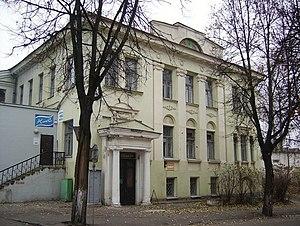
L’École artistique de Vitebsk - fut la première école artistique de Biélorussie. Ouverte à Vitebsk en 1897 dans l'atelier du peintre Iouri Pen, elle a vu passer à sa direction : Iouri Pen, Marc Chagall, Kasimir Malevitch et, comme élève ou professeur dans ses murs : notamment Lissitzky, Zadkine ; comme groupe d'artistes : les UNOVIS ; comme mouvement : le suprématisme de Malevitch. Ceci sur une période s'étendant sur 26 ans, de 1897 à 1923. Cette école a apporté une contribution significative à la fois à l'avant-garde russe, à l'art juif et à l'art mondial.